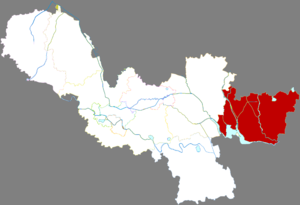
Xinyi est une ville de la province du Jiangsu en Chine. C'est une ville-district placée sous la juridiction de la ville-préfecture de Xuzhou.